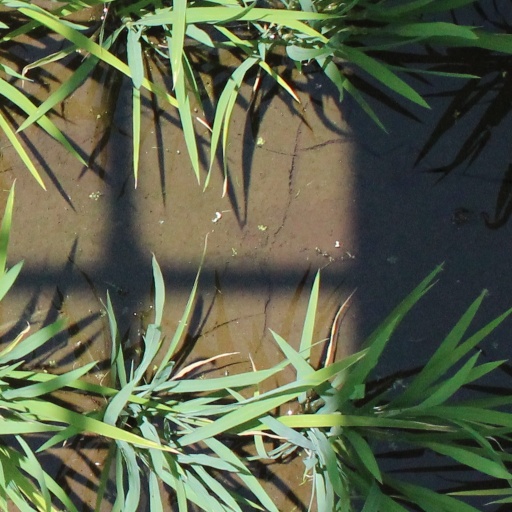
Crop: rice